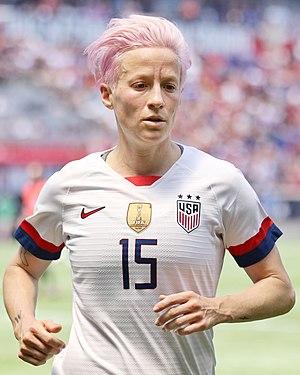
Le Ballon d'or 2019 est la 64ᵉ édition du Ballon d'or. Il récompense le meilleur footballeur de l'année 2019 pour le magazine France Football. Le lauréat est Lionel Messi qui remporte ainsi son sixième Ballon d'or.
Megan Rapinoe est une joueuse de football internationale américaine évoluant au poste de milieu de terrain latéral ou d'ailier. Depuis 2013, elle joue pour le Reign FC de Seattle. Avec la « USNWT », elle est championne olympique en 2012 et championne du monde en 2015 et en 2019. Lors de cette édition disputée en France et où les USA remportent leur quatrième titre mondial, elle est co-capitaine de sa formation, co-meilleure buteuse avec six réalisations, et désignée meilleure joueuse du tournoi. Megan Rapinoe remporte les deux prix mondiaux de la meilleure joueuse de l'année, celui de la FIFA et le Ballon d'or le 2 décembre 2019.
100 Women est une série multi-formats créée en 2013 par la BBC. La série concerne le rôle des femmes au XXIᵉ siècle et inclut des événements à Londres et à Mexico. Après la publication de la liste, l'émission, intitulée BBC's Women Season, est diffusée pendant trois semaines, pendant lesquelles la BBC propose également des rapports en ligne, des débats et des articles sur les femmes. Les femmes du monde entier sont encouragées à participer sur Twitter, en commentant la liste, ainsi que les entretiens et les débats qui suivent sa publication. Une nouvelle liste de lauréates est publiée chaque année depuis 2013.
Le Ballon d'or féminin 2019 est la 2ᵉ édition du Ballon d'or féminin. Organisé par le magazine France Football, il récompense la meilleure footballeuse de l'année 2019. Au cours de la même cérémonie, il est également décerné le Ballon d'or masculin pour le meilleur footballeur, le Trophée Kopa pour le meilleur joueur de moins de 21 ans de l'année et pour la première fois, le Trophée Yachine pour le meilleur gardien de but.